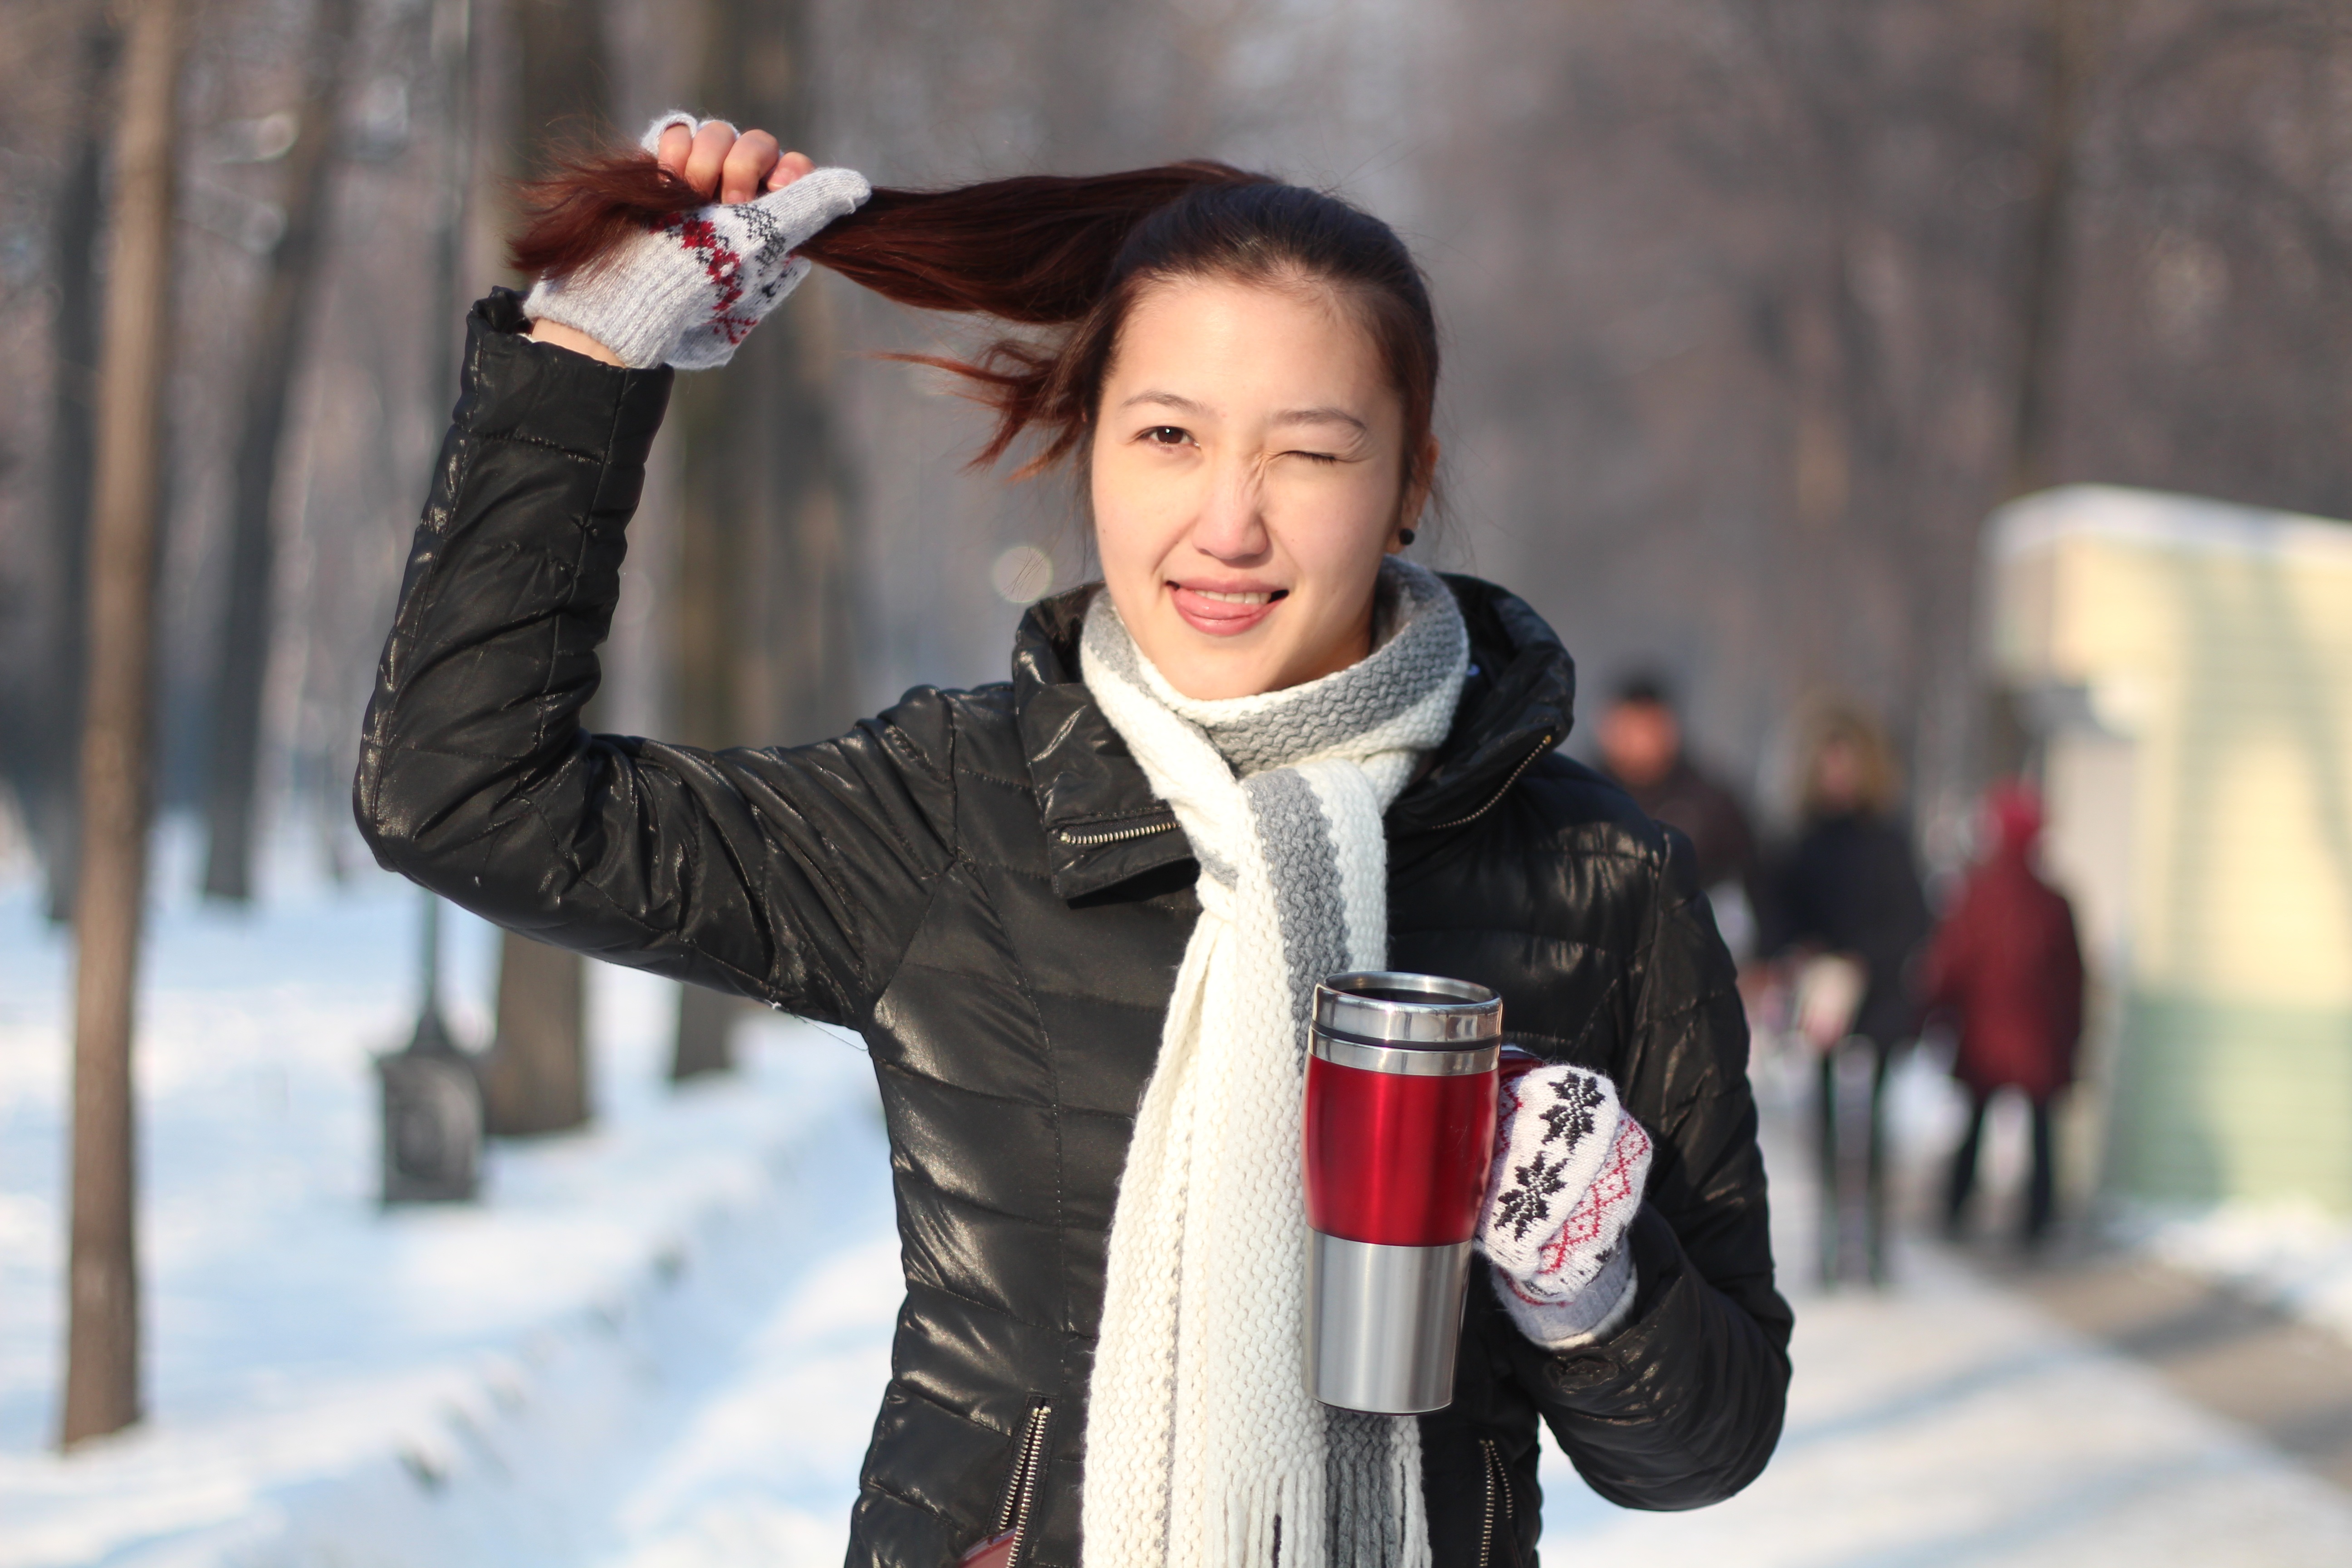
person, snow, cold, winter, coffee, girl, hair, female, portrait, spring, clothing, christmas, outerwear, smile, face, fun, happy, happiness, xmas, plait